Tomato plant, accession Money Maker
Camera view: vertical (180 deg); turntable rotation: 60 degrees
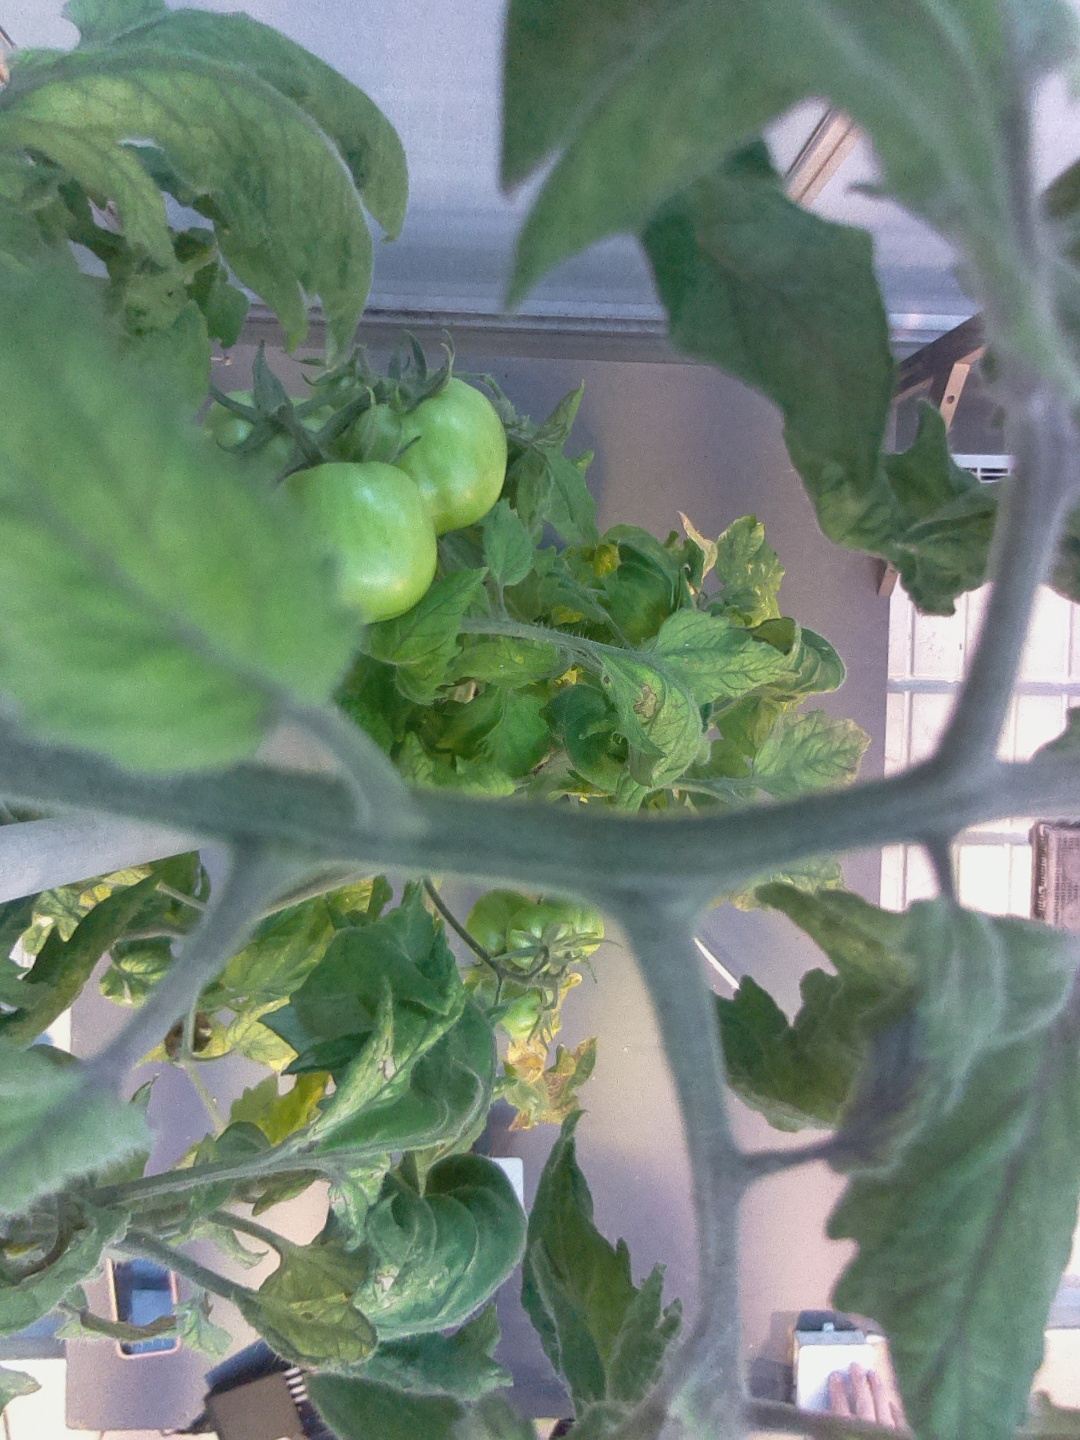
BBCH growth stage 77: 70%-80% of final fruit size